458th Airlift Squadron

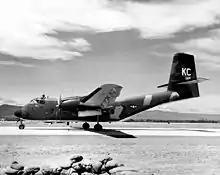
A 458th TAS C-7B in Vietnam, 13 September 1970.

The squadron was activated the same day at Walker Army Air Field, Kansas as a Boeing B-29 unit. While waiting for new B-29s to come off the production line, it again flew B-17 Flying Fortresses for a short time. It trained at Walker and at Dalhart Army Air Field, Texas until January 1945, when it deployed to the Pacific.